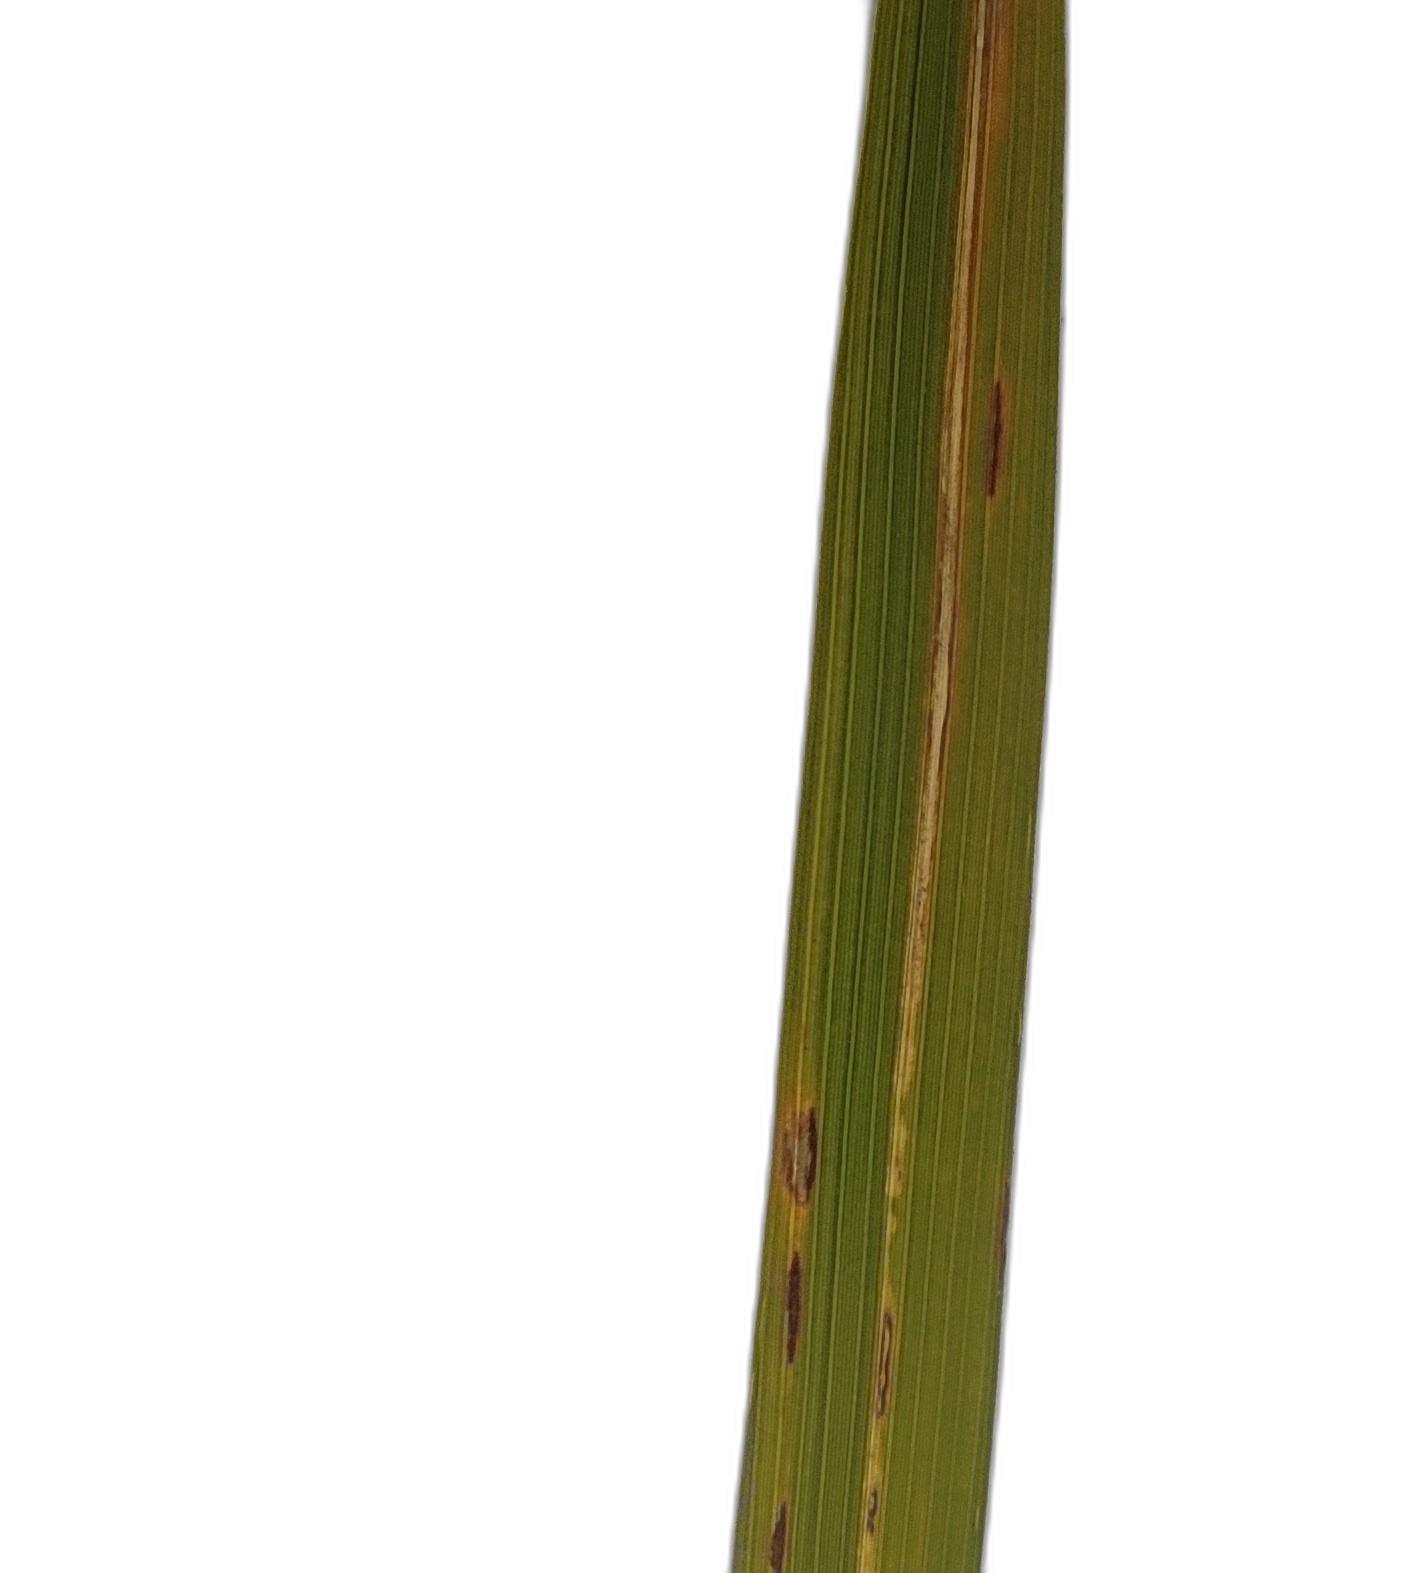
Label: Rice Leaffolder